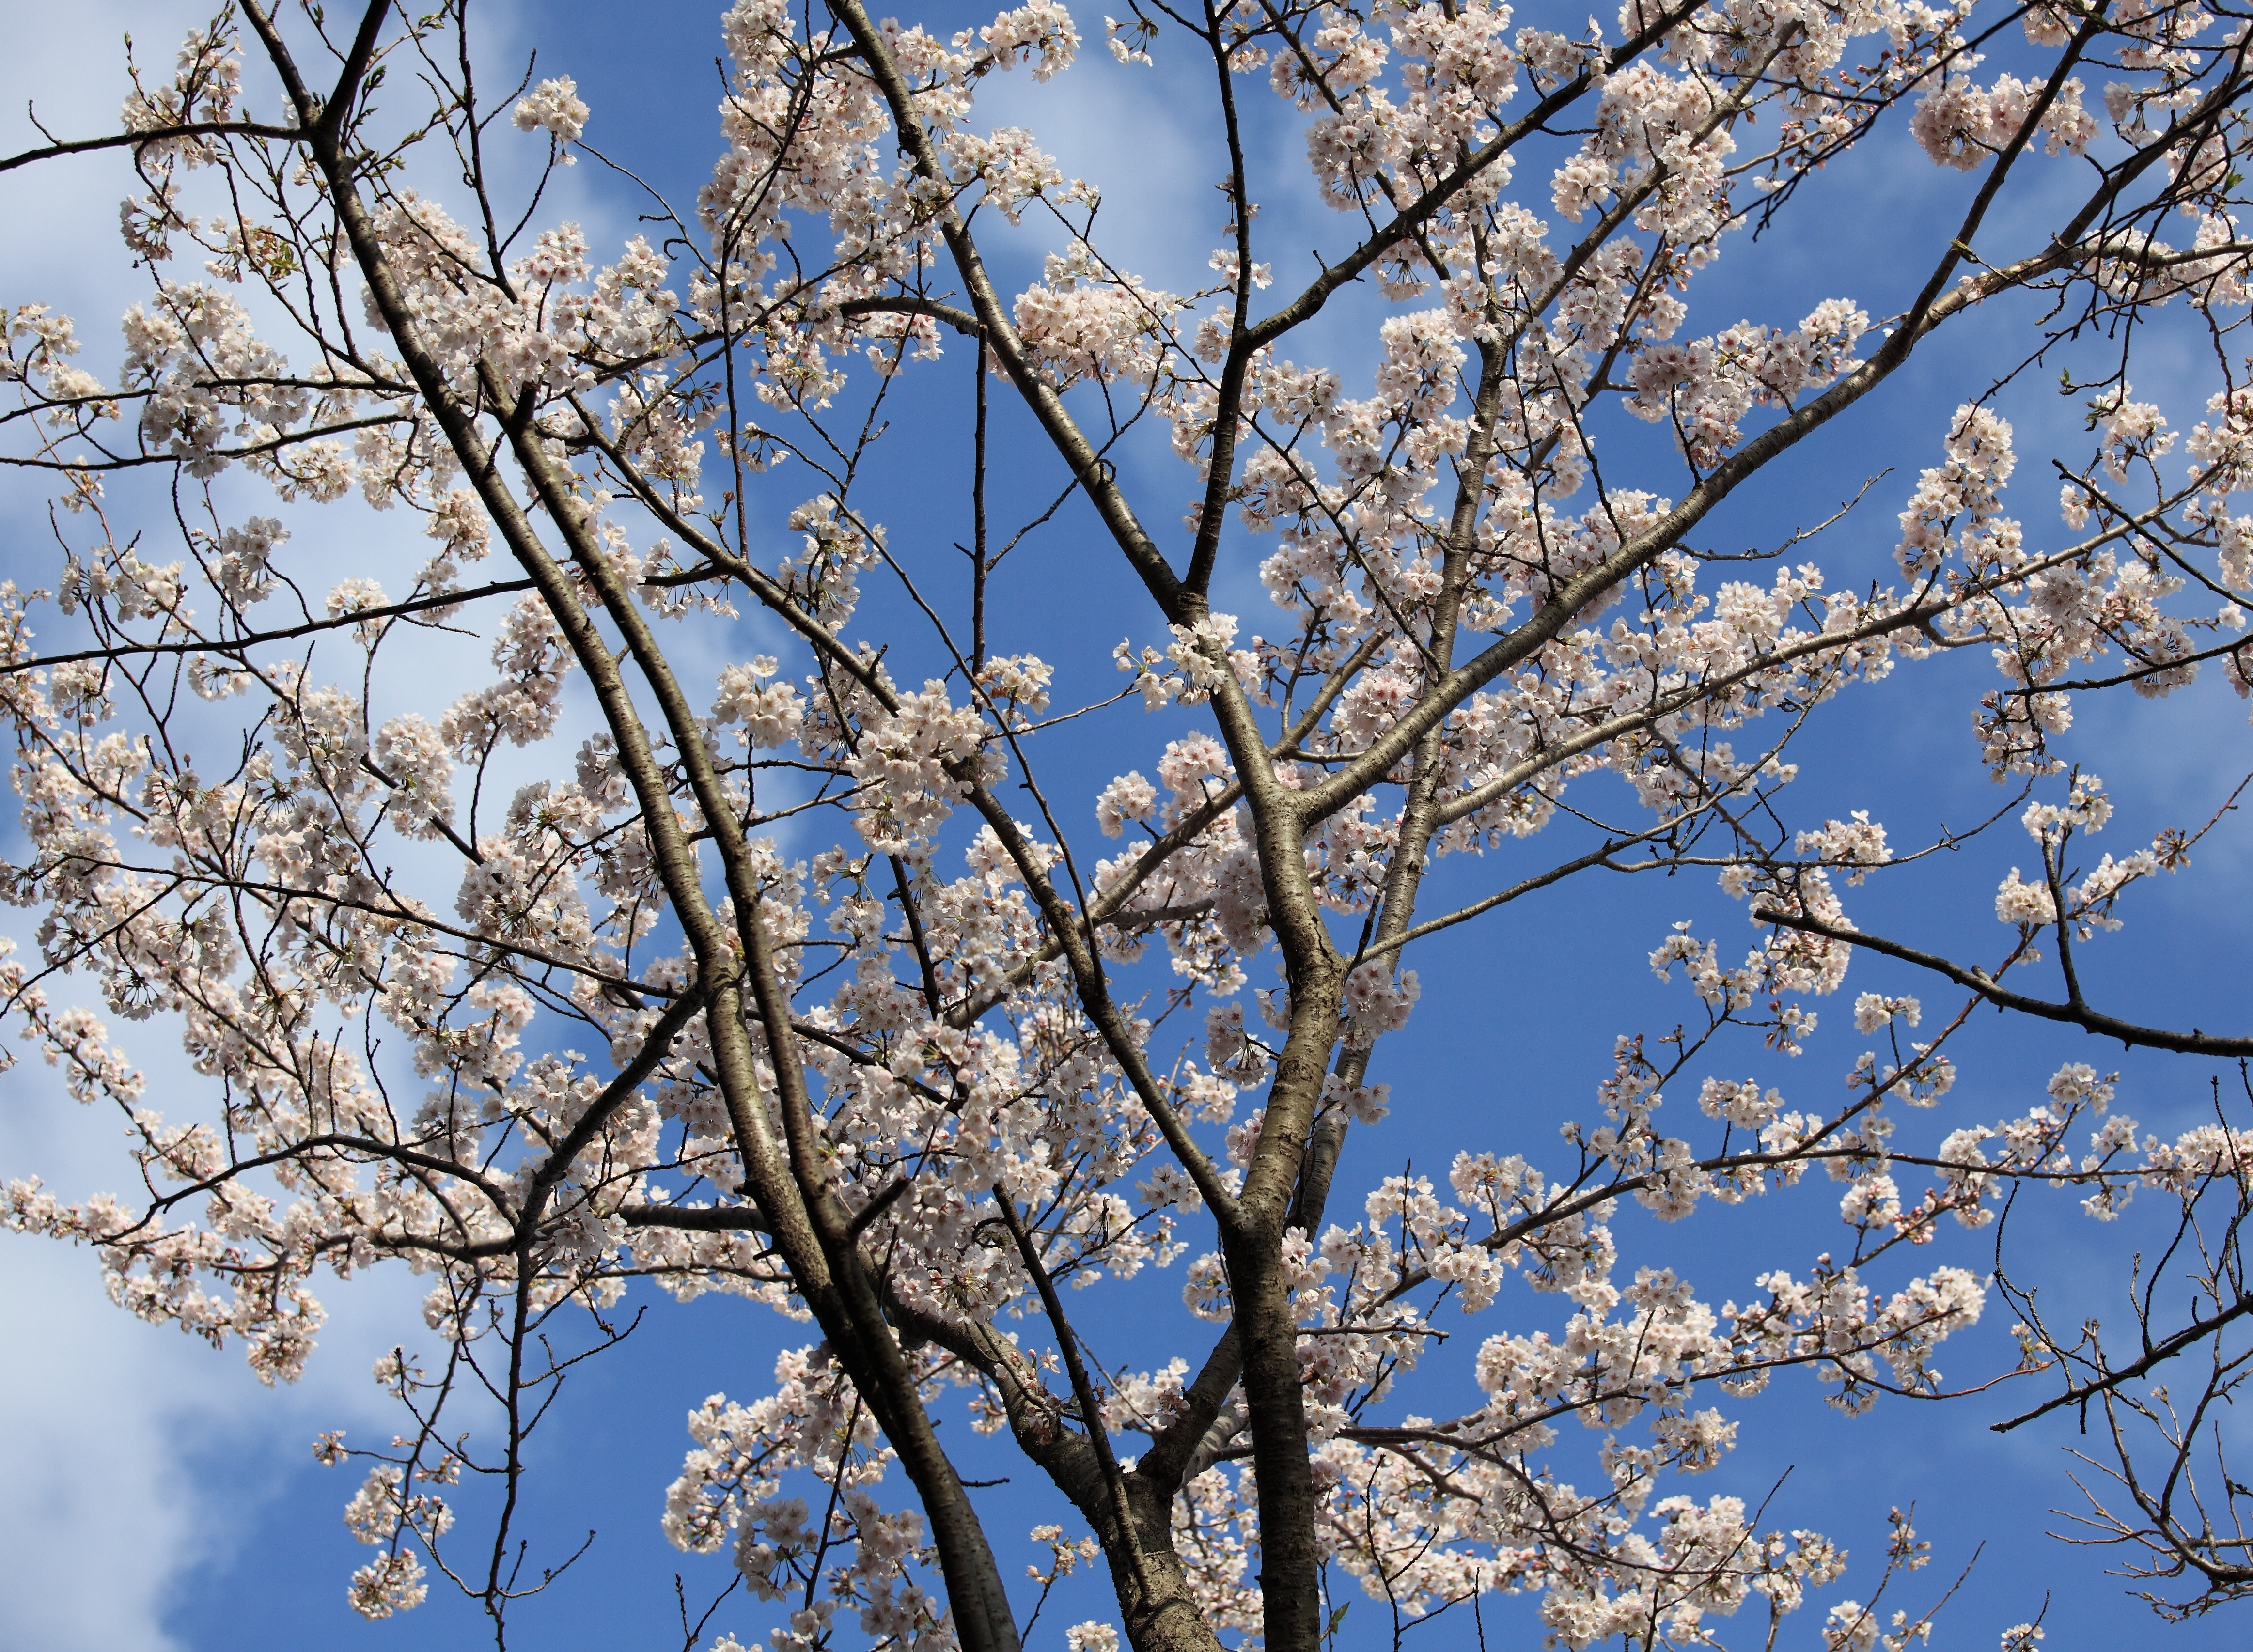
tree, branch, blossom, winter, plant, flower, frost, spring, high, park, season, cherry blossom, 5d, sakura, hires, markii, cherry, hi, res, resolution, chiba, kisarazu, ohdayamakouen